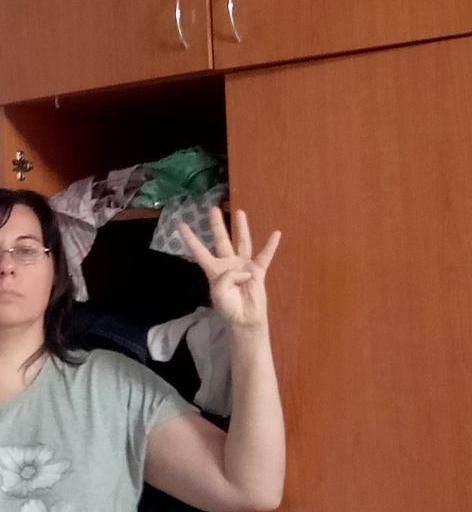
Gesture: four